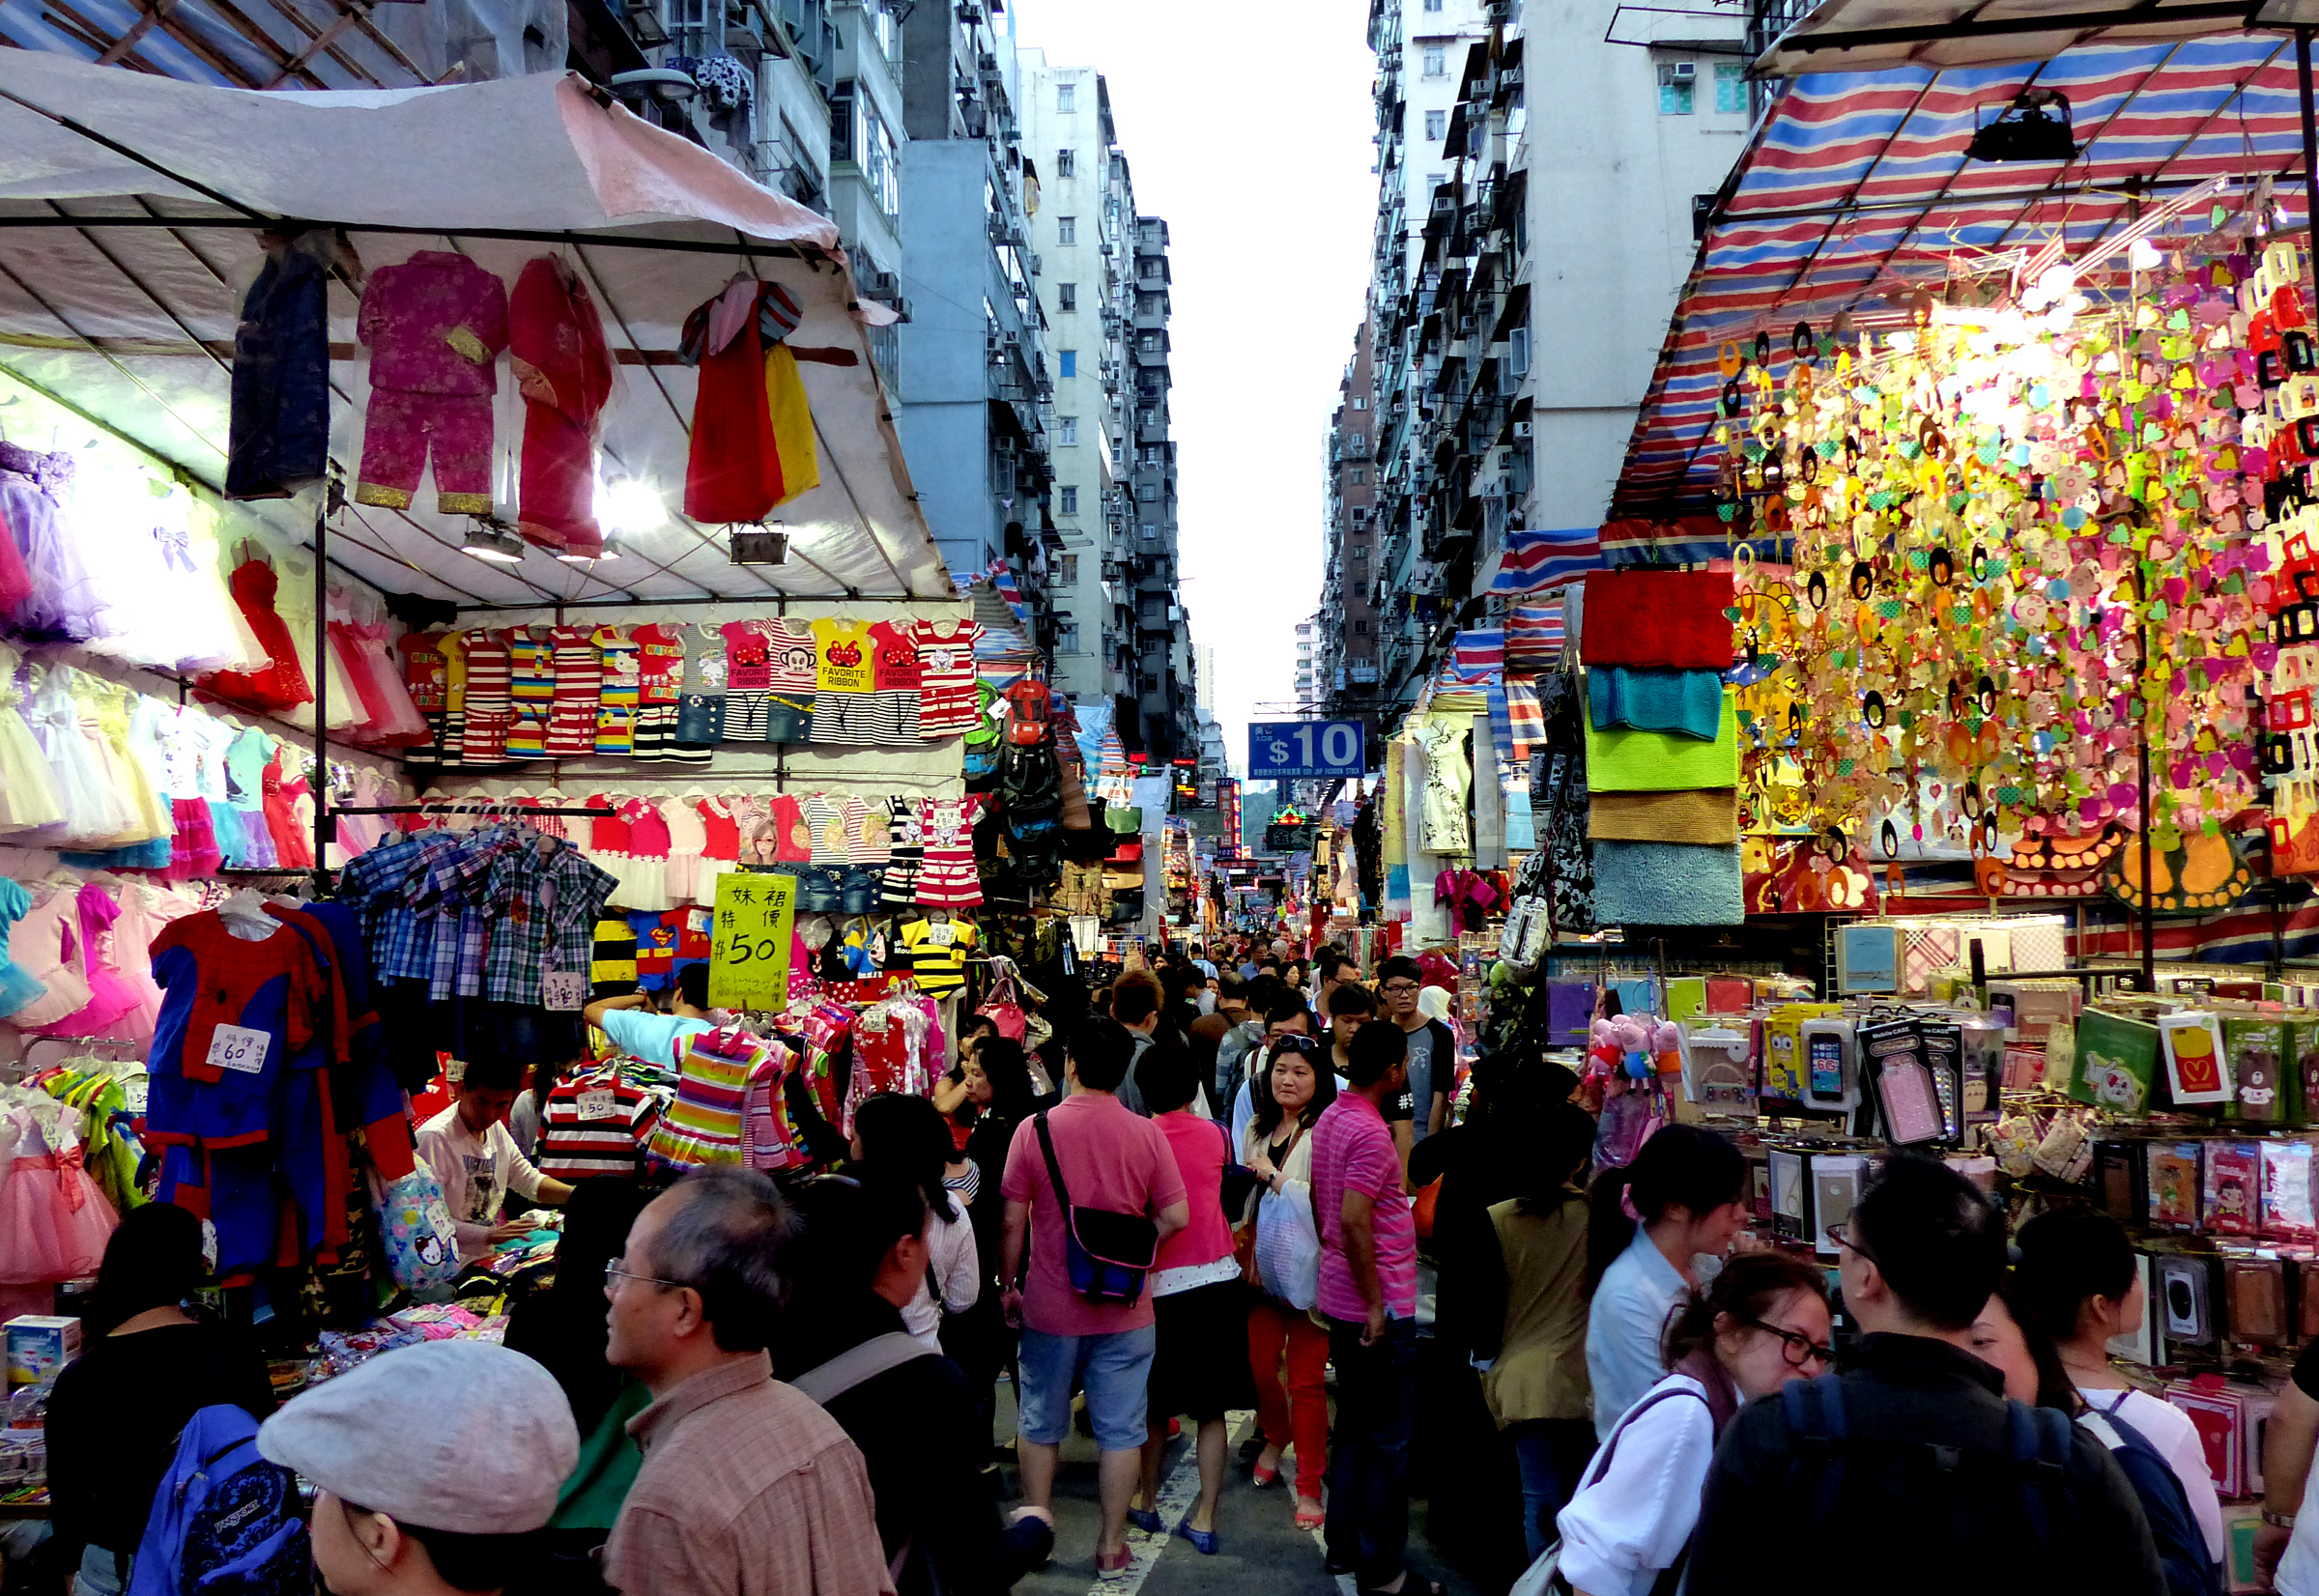
people, street, city, crowd, vendor, color, bazaar, market, marketplace, shopping, public space, lumixfz200, bridgecamera, hongkong, superzoom, mongkok, markets, human settlement